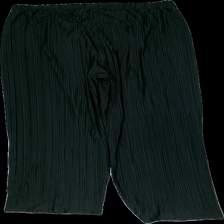
View: back
Type: Trousers
Category: Ladies
Brand: And Other Stories
Colors: Black
Material: 100% polyester
Cut: Loose
Size: XL
Season: All
Price range: <50
Recommended usage: Export